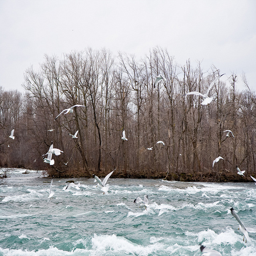
Many white birds flying above a river that flows in front of a forest.
a bunch of birds are flying over some water
The birds fly out of the rough waters
A bunch of white birds are flying over the water.
White birds diving into the cold rushing water of a river